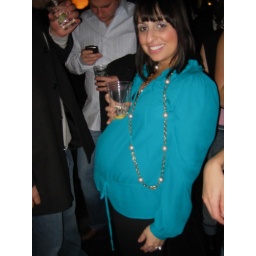
Resting the cup on the belly... classic pregnant lady in a bar move